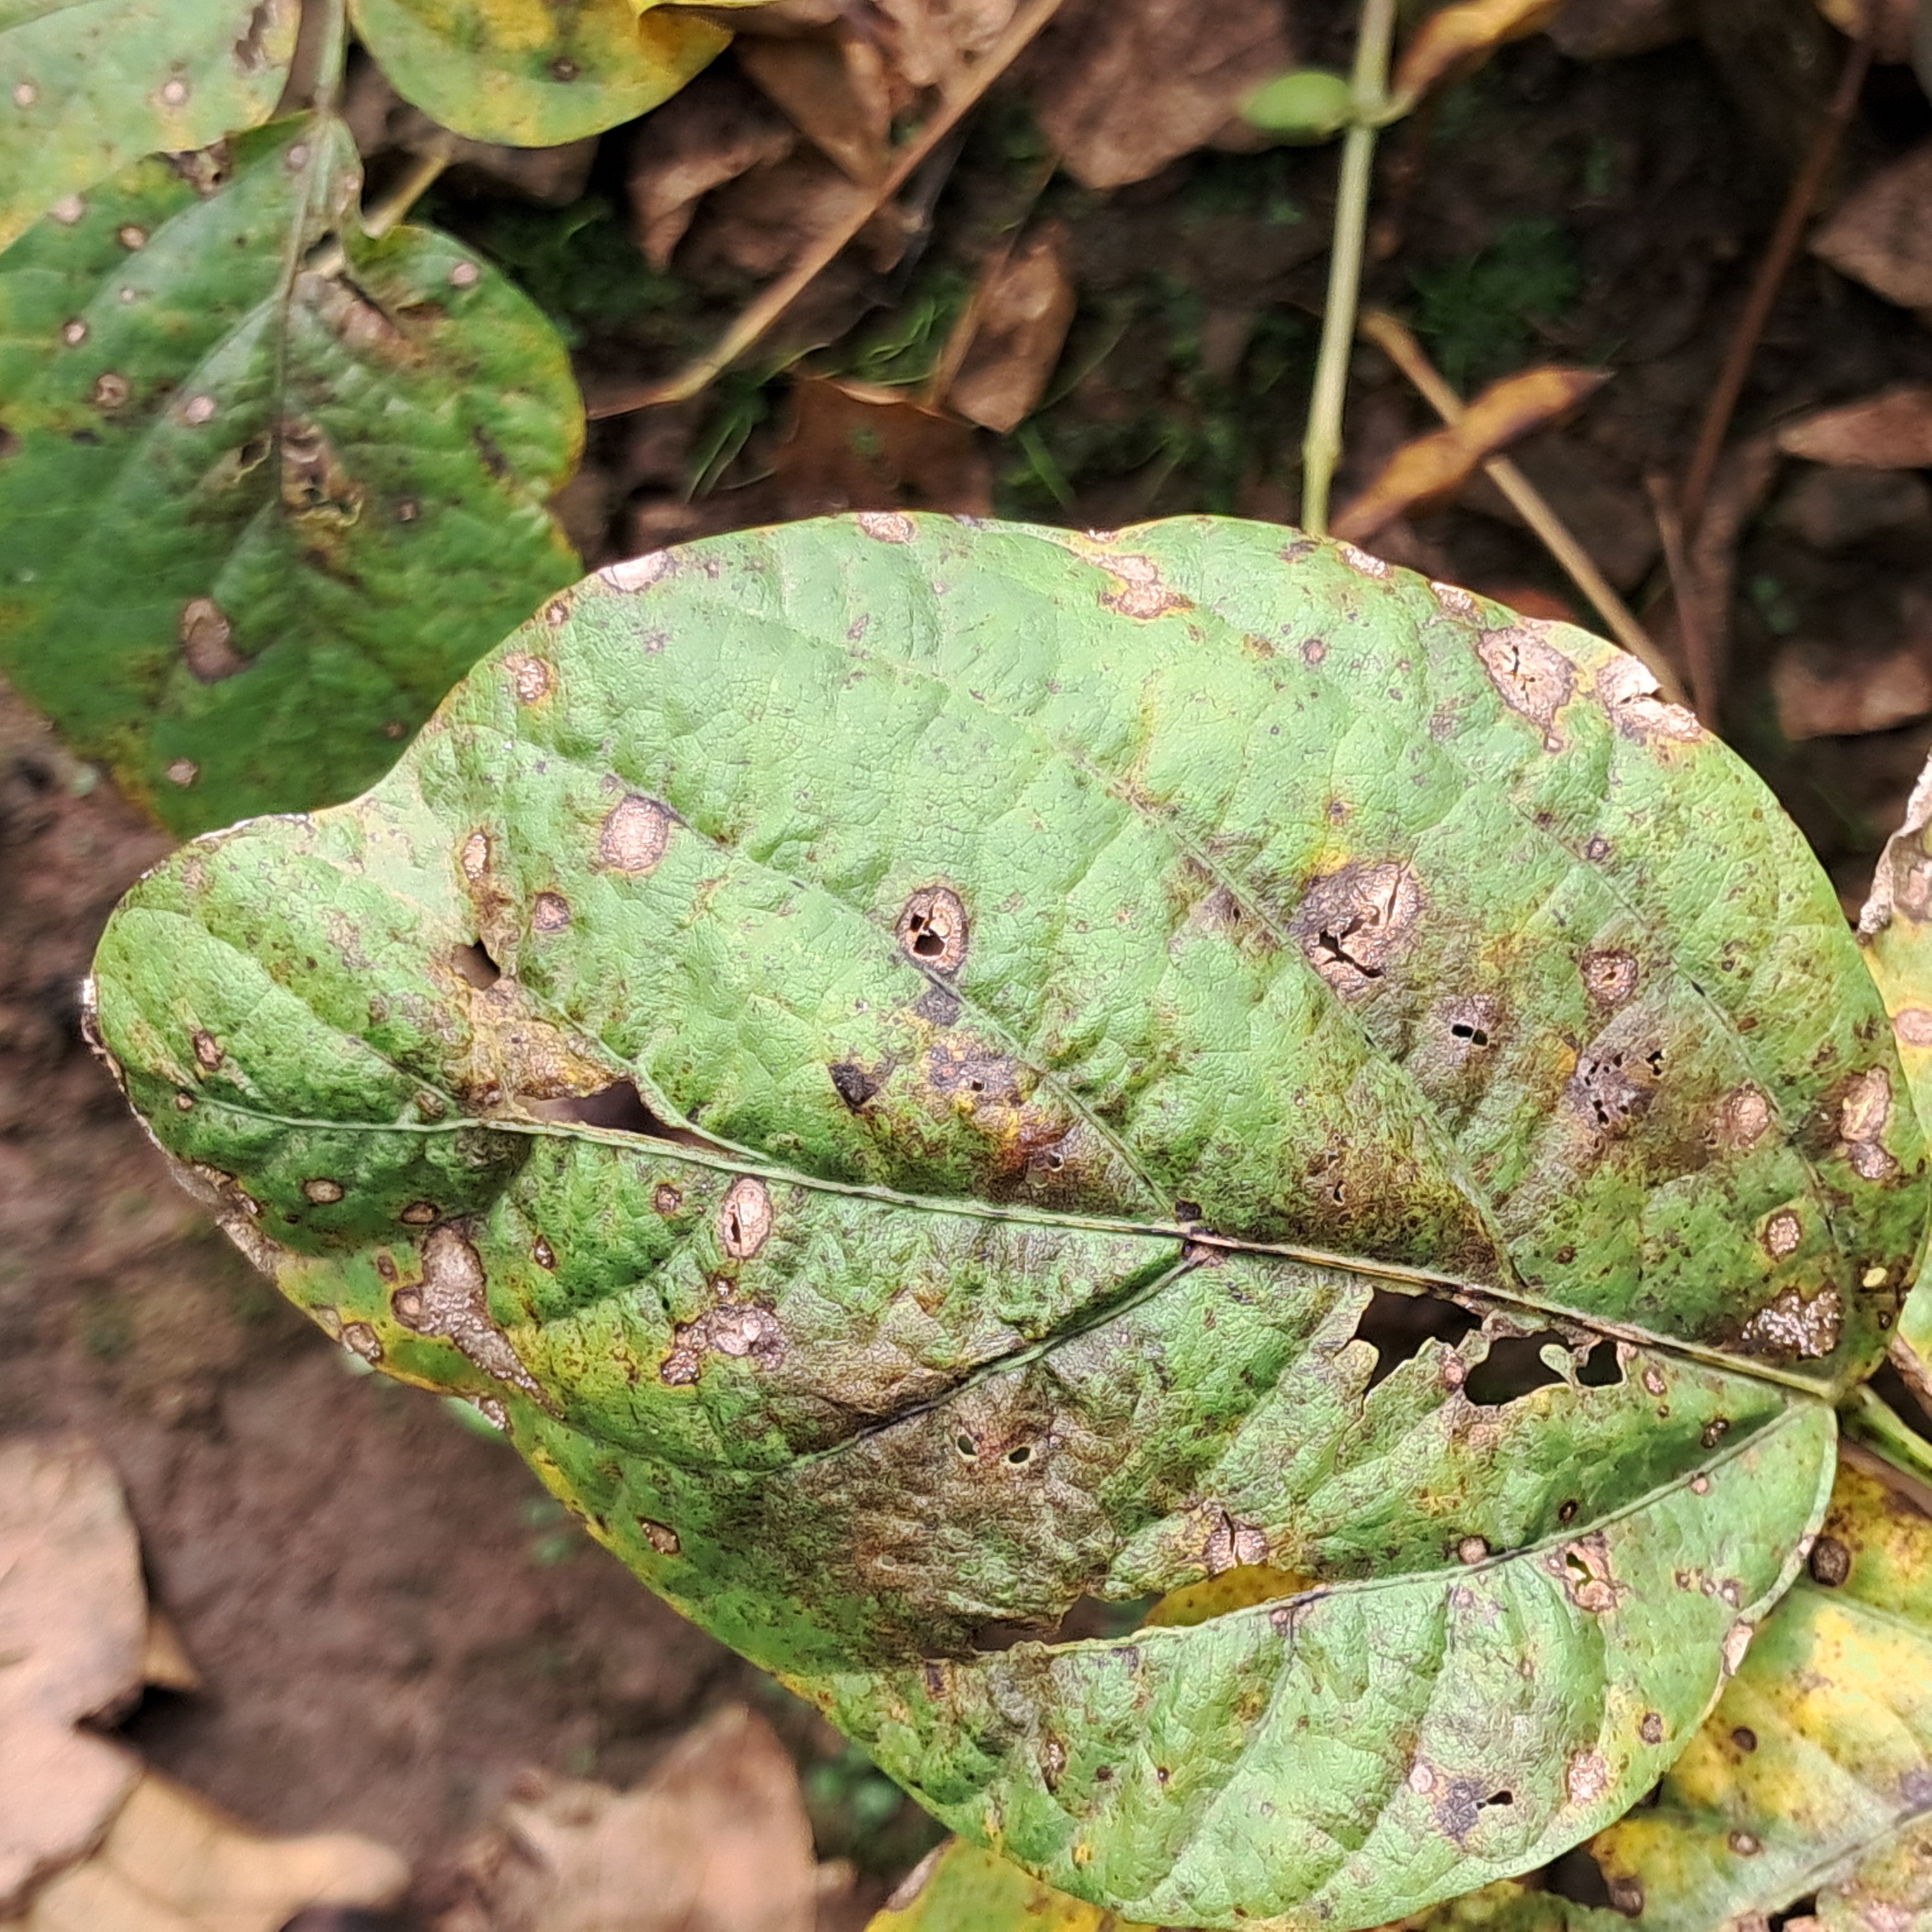
Label: Rust